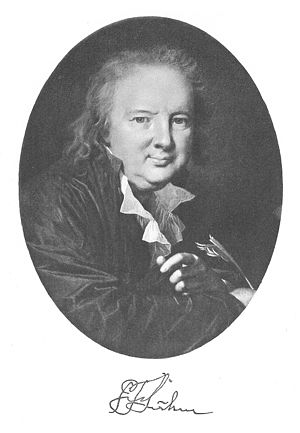
Peter Frederik Suhm
Peter Friderich Suhm. Malet af Jens Juel.
Peter Frederik Suhm var en dansk historiker og bogsamler.